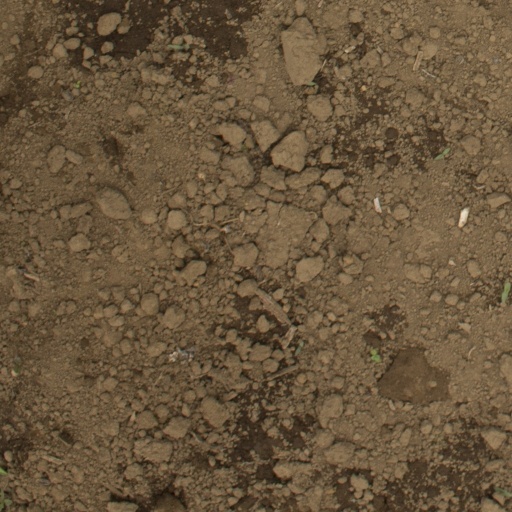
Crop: Jerusalem artichoke